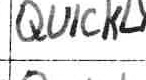
Label: quickly